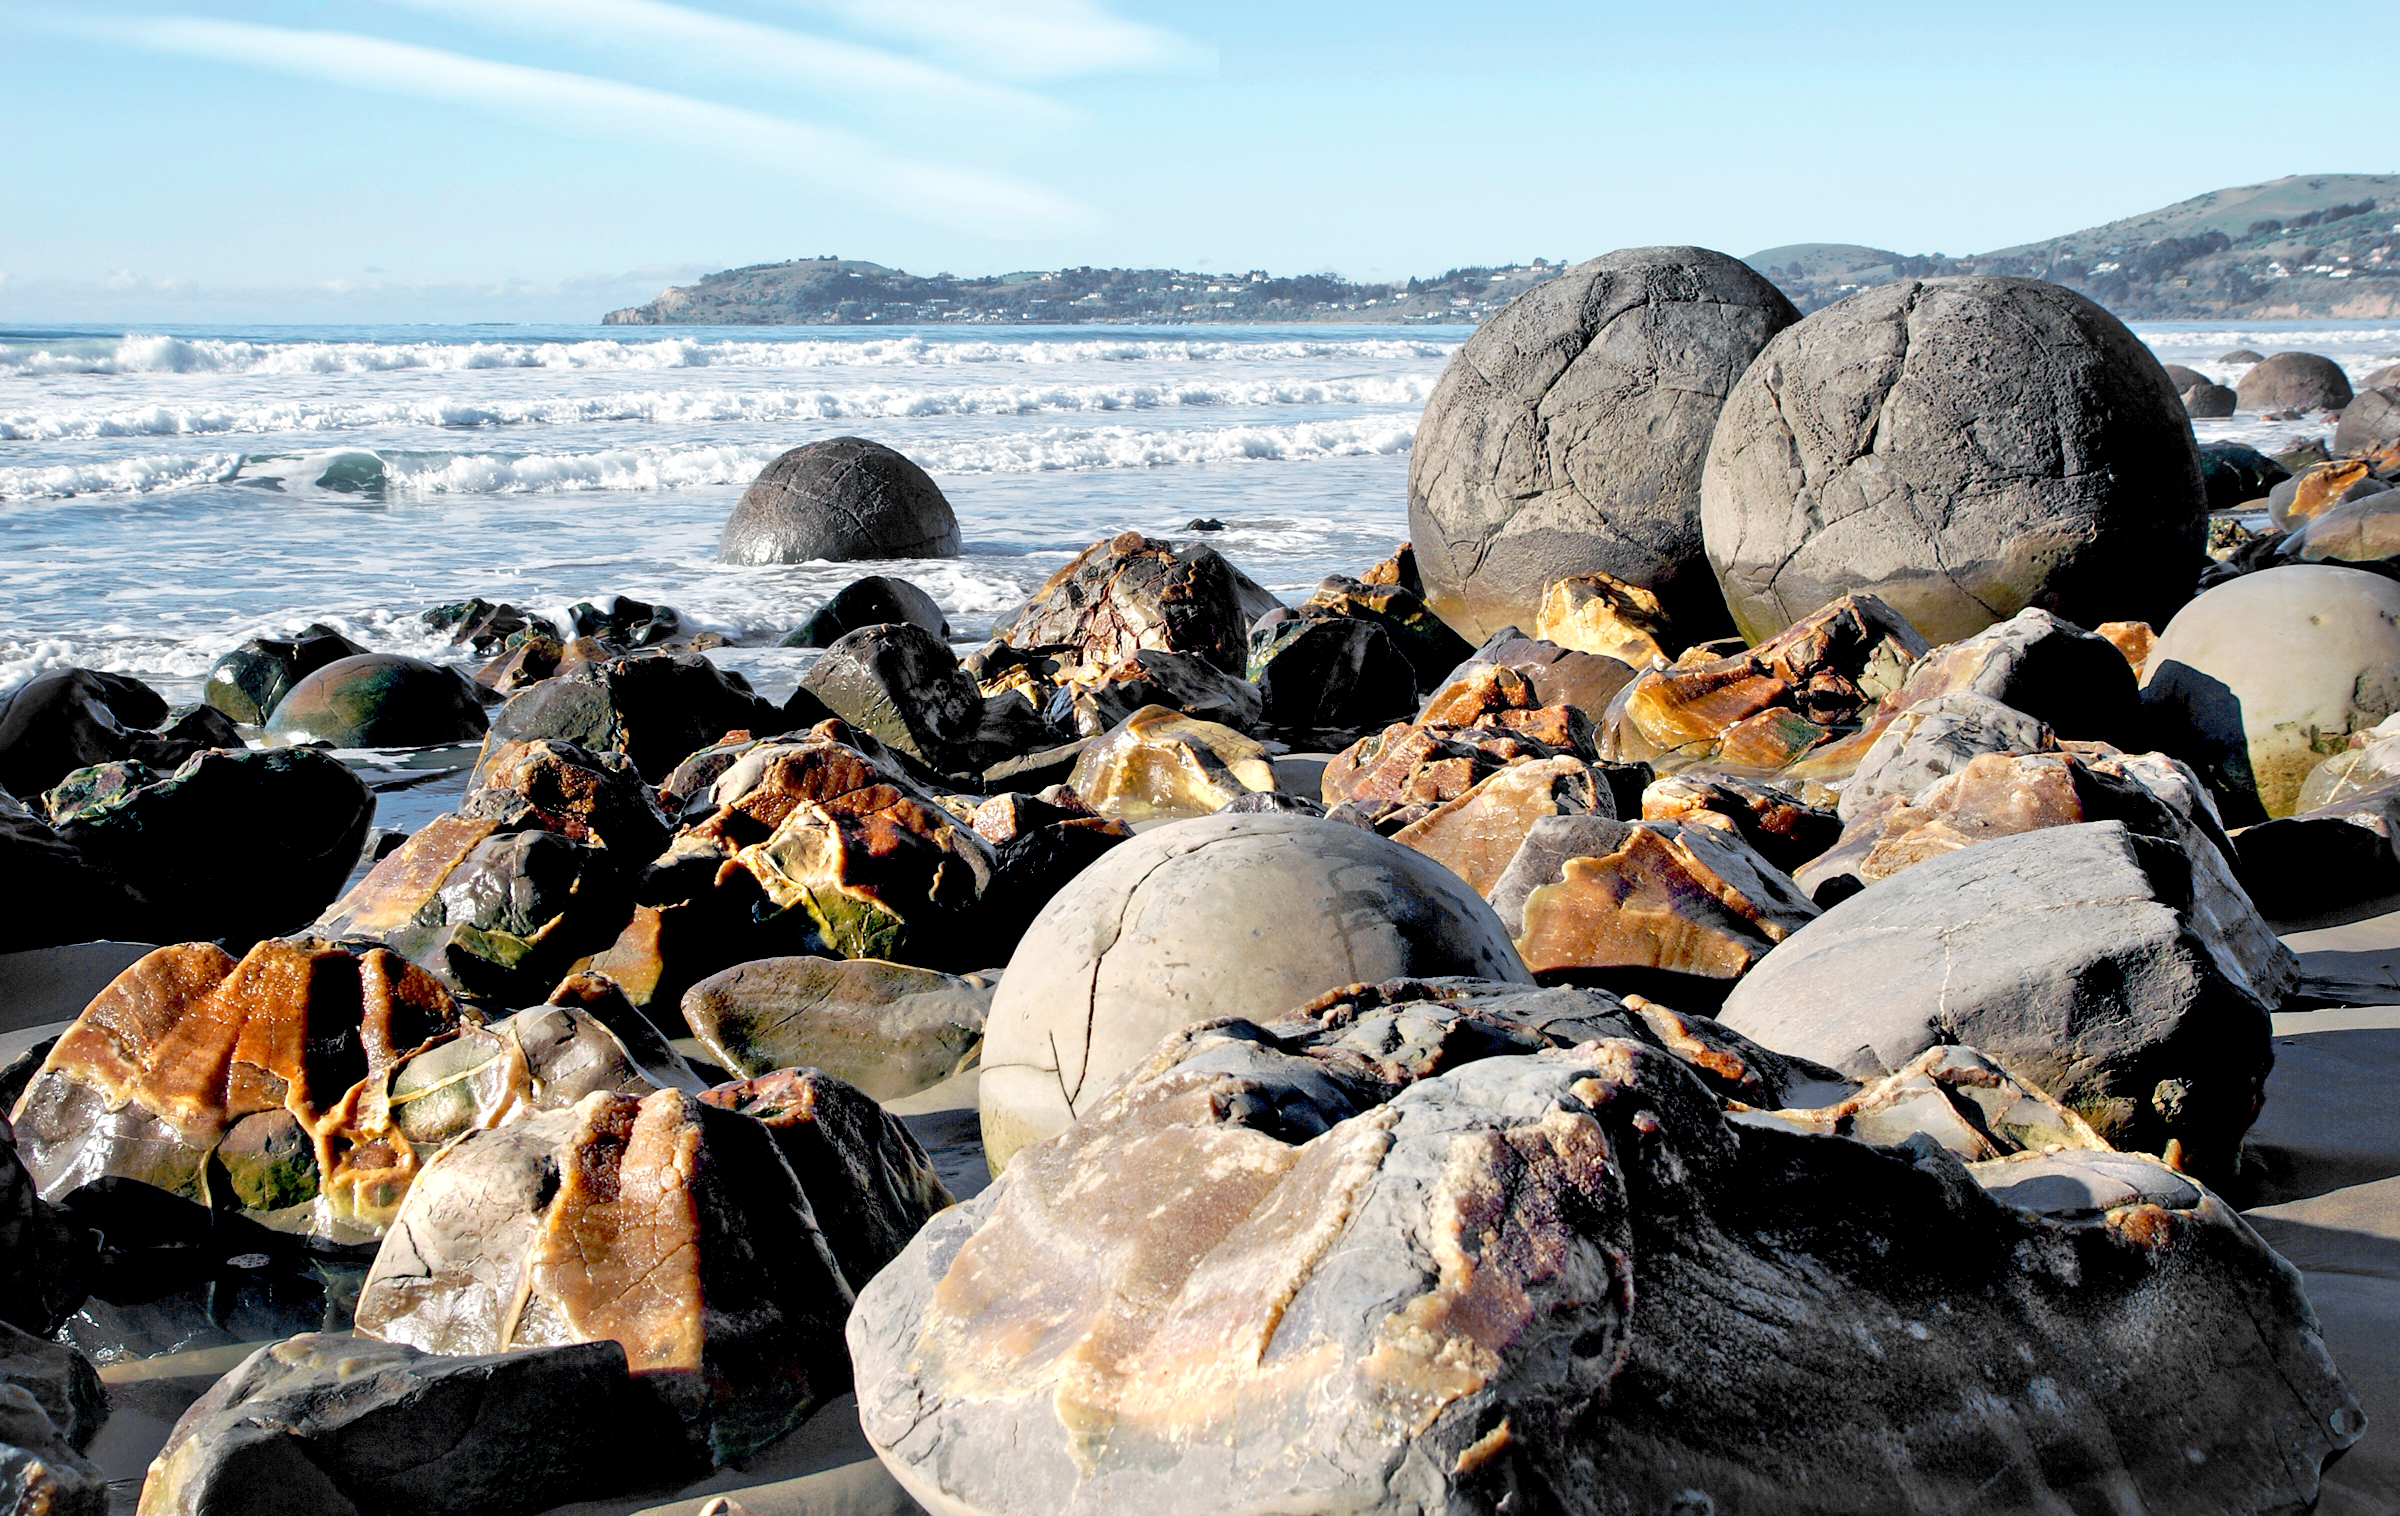
beach, sea, coast, rock, winter, shore, coastline, seascape, scenery, material, geology, newzealand, waste, sony, otago, themoerakiboulders, septarianconcretions